Nick Cave (artist)

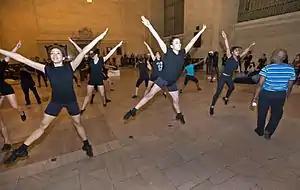
Cave preparing young artists for "HEARD-NY" performance

Cave has taught extensively at universities across the United States. He began working at the School of the Art Institute of Chicago in 1989 as a professor in the Department of Fiber and Material Studies and was later appointed to the Department of Fashion. As of 2018, he served as the graduate director of the fashion program and chair of the department. He has served as a visiting instructor and artist at a number of other institutions, among them Beloit College, Fabric Workshop & Museum, McColl Center for Art + Innovation, Pilchuck Glass School, University of Arizona, and University of Wisconsin-Madison.